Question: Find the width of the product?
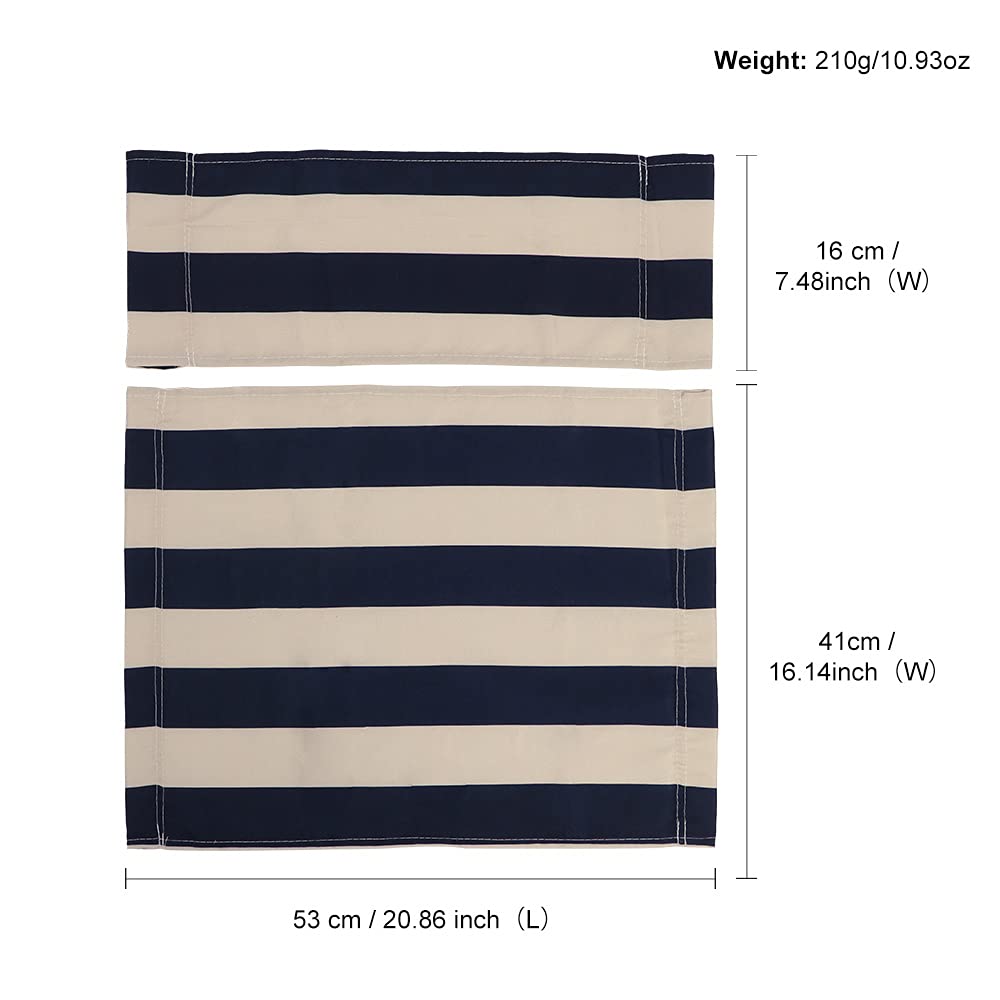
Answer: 53.0 centimetre